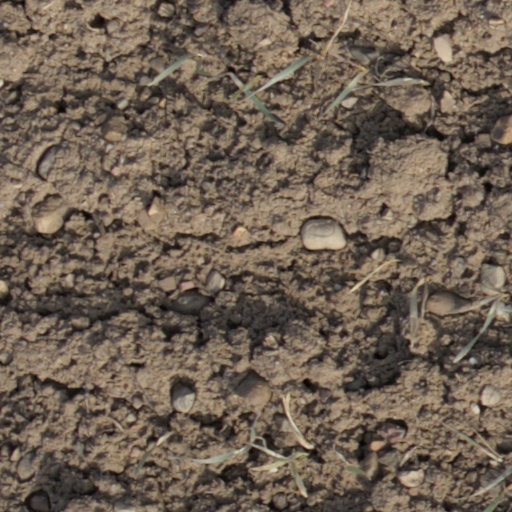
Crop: wheat